How the Other Half Dies

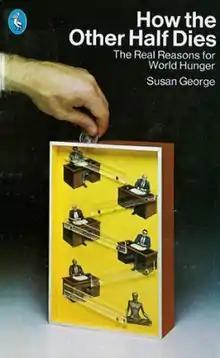
1976 edition

How the Other Half Dies: The Real Reasons for World Hunger is a book by Franco-American activist Susan George, a member of the Transnational Institute. It was originally published in 1976, not long after the World Food Conference, and has been reprinted several times since.